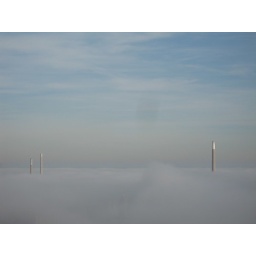
This is a picture taken from the balcony of my parents 39th floor condo in Toronto.